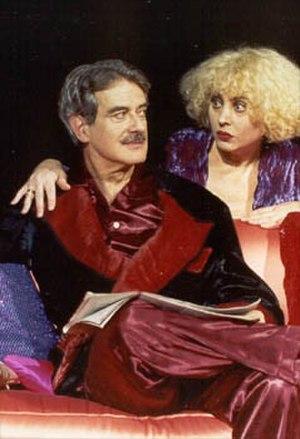
Lia Tanzi est une actrice italienne.